Psagot

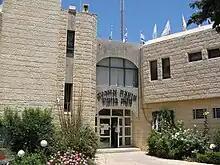
Mateh Binyamin regional council headquarters, Psagot

In the wake of the 1948 Arab–Israeli War, and after the 1949 Armistice Agreements, Jabel Tawil came under Jordanian rule. It was annexed by Jordan in 1950.